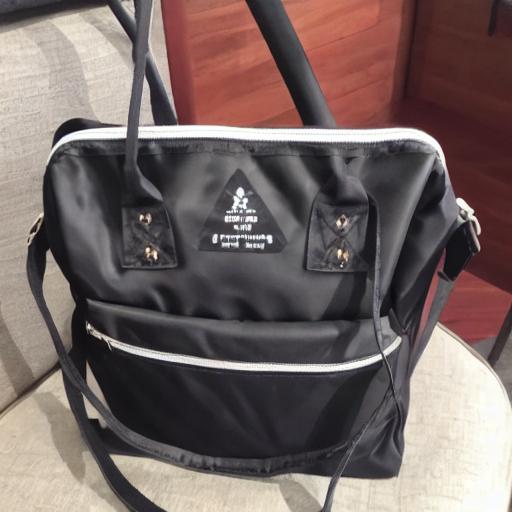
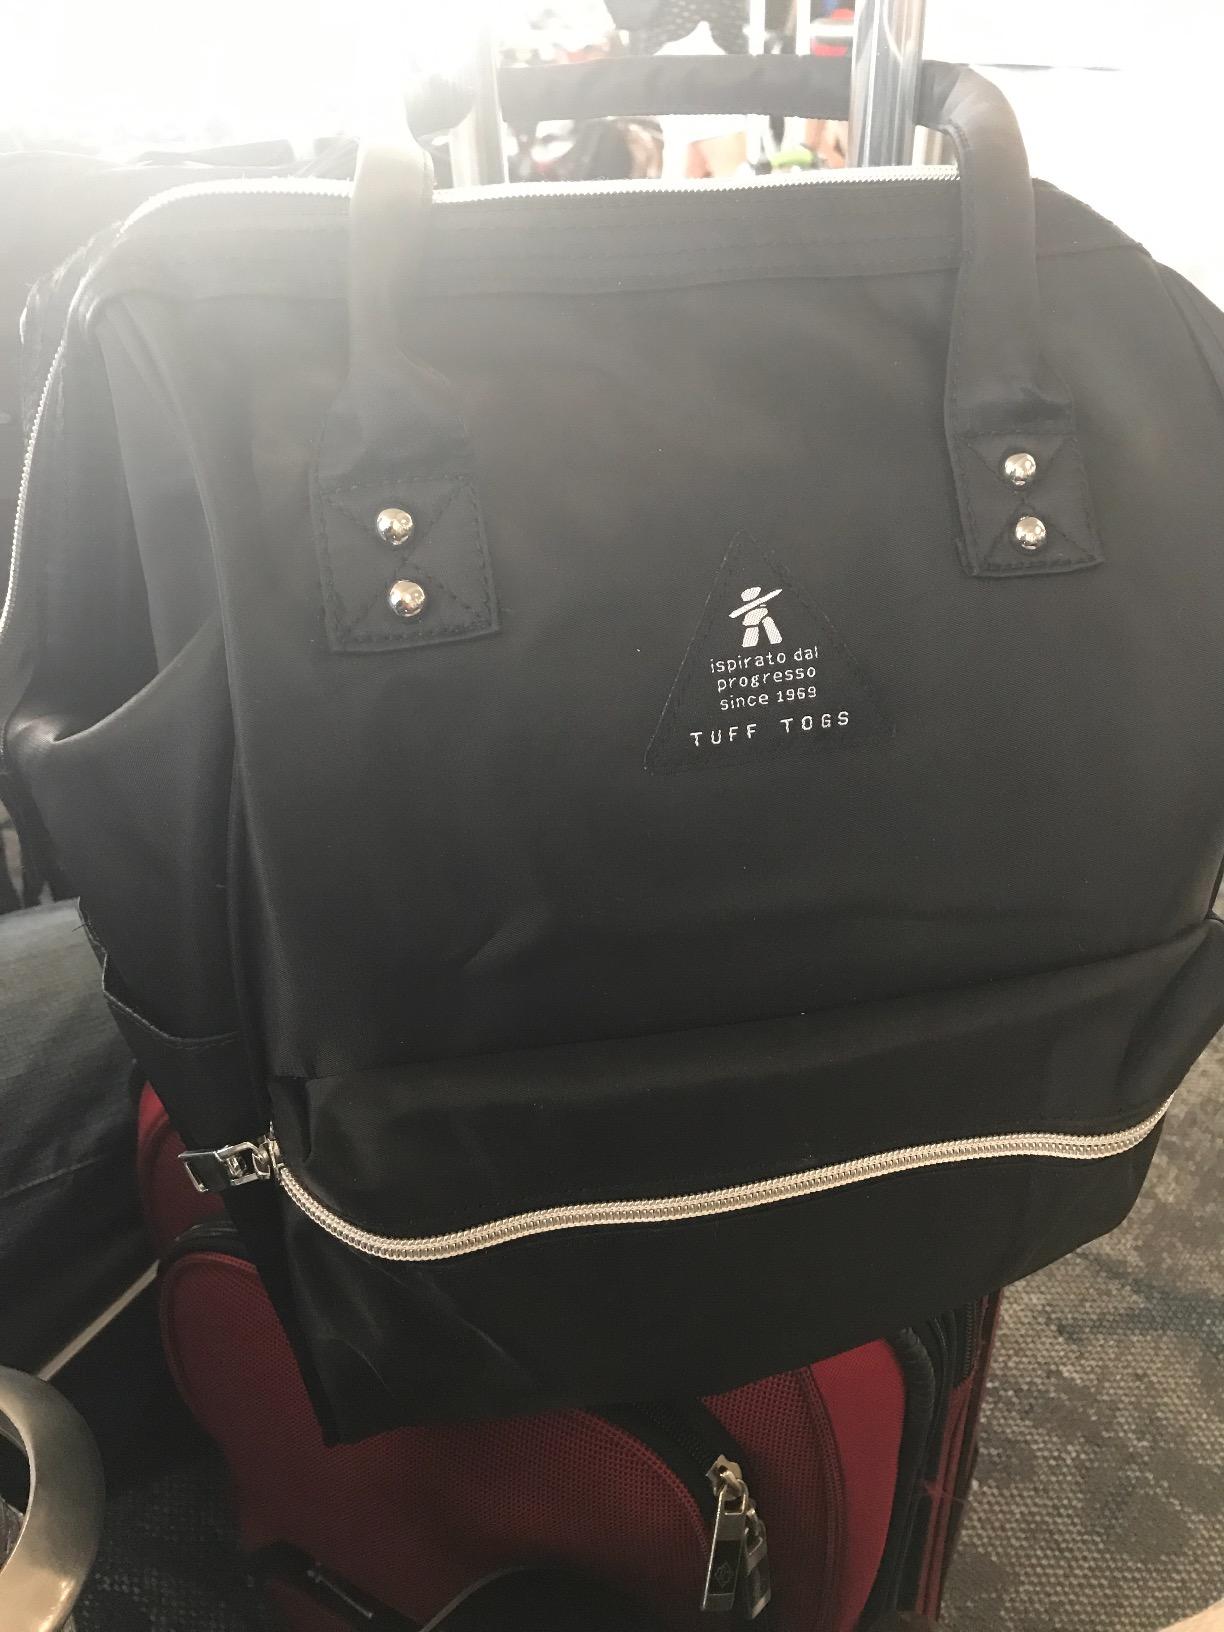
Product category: bag
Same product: no